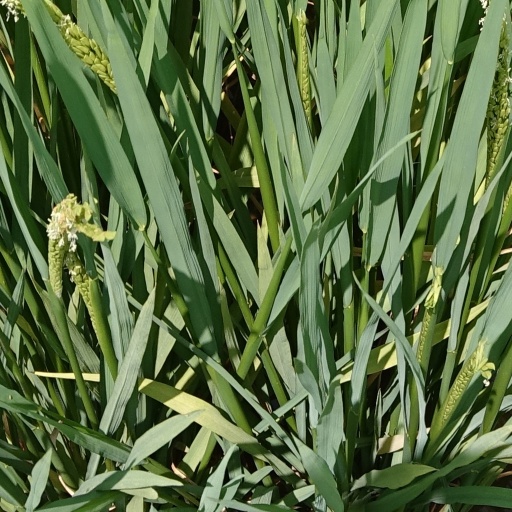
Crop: rice